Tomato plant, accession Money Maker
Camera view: vertical (180 deg); turntable rotation: 90 degrees
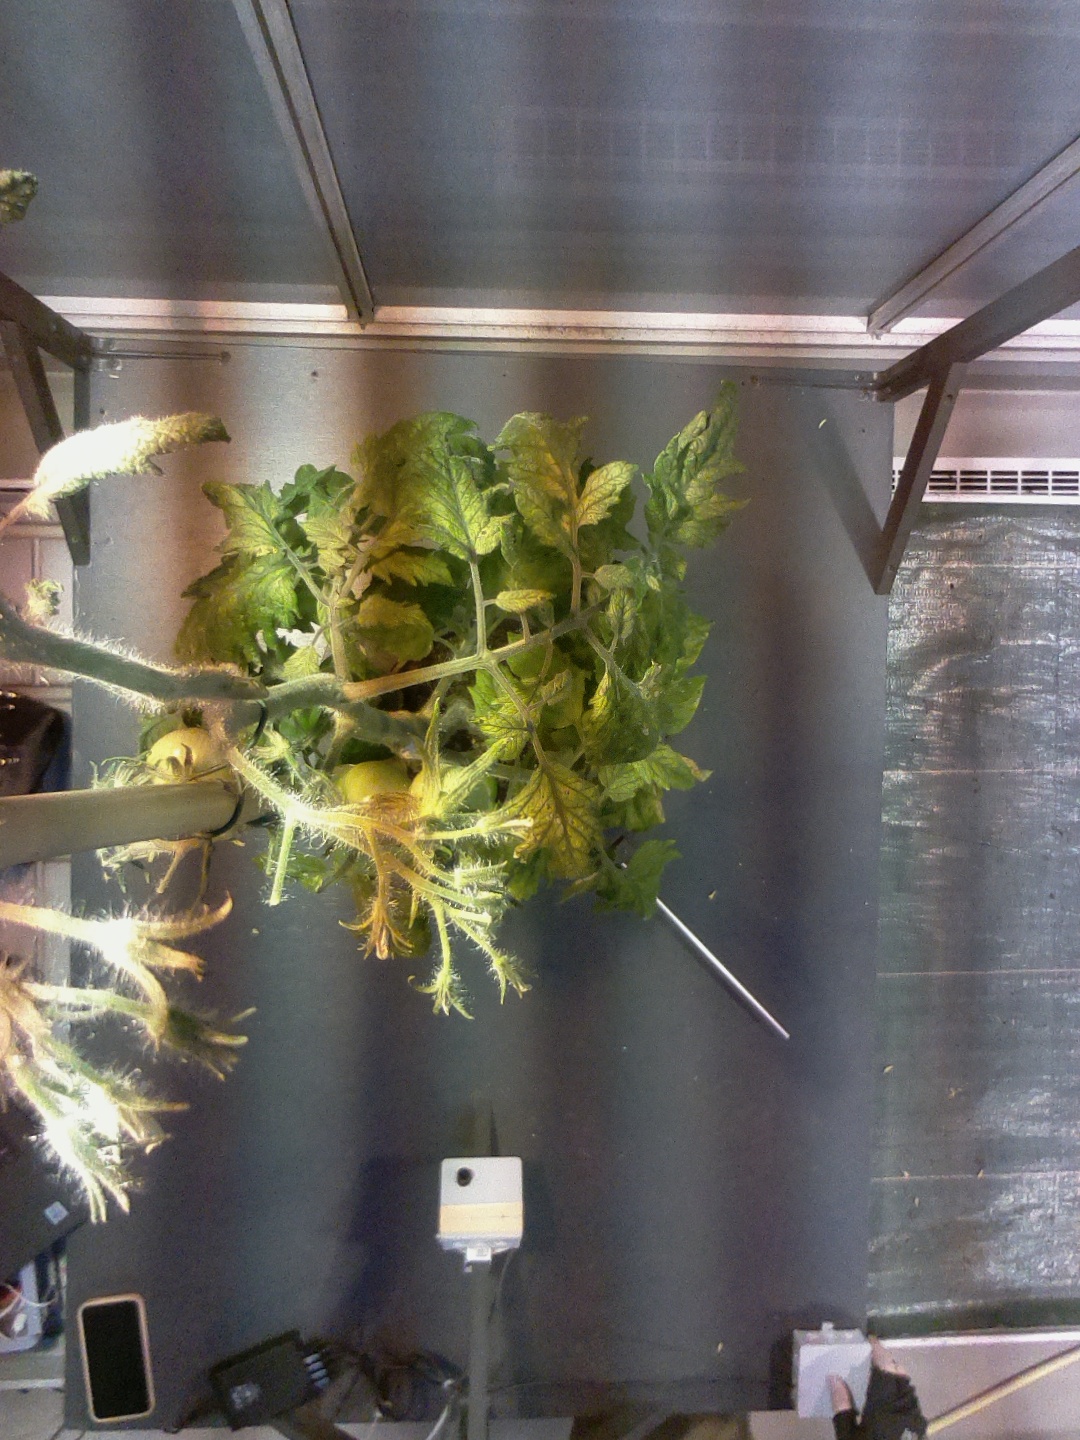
BBCH growth stage 77: 70%-80% of final fruit size